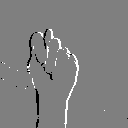
ASL letter: t